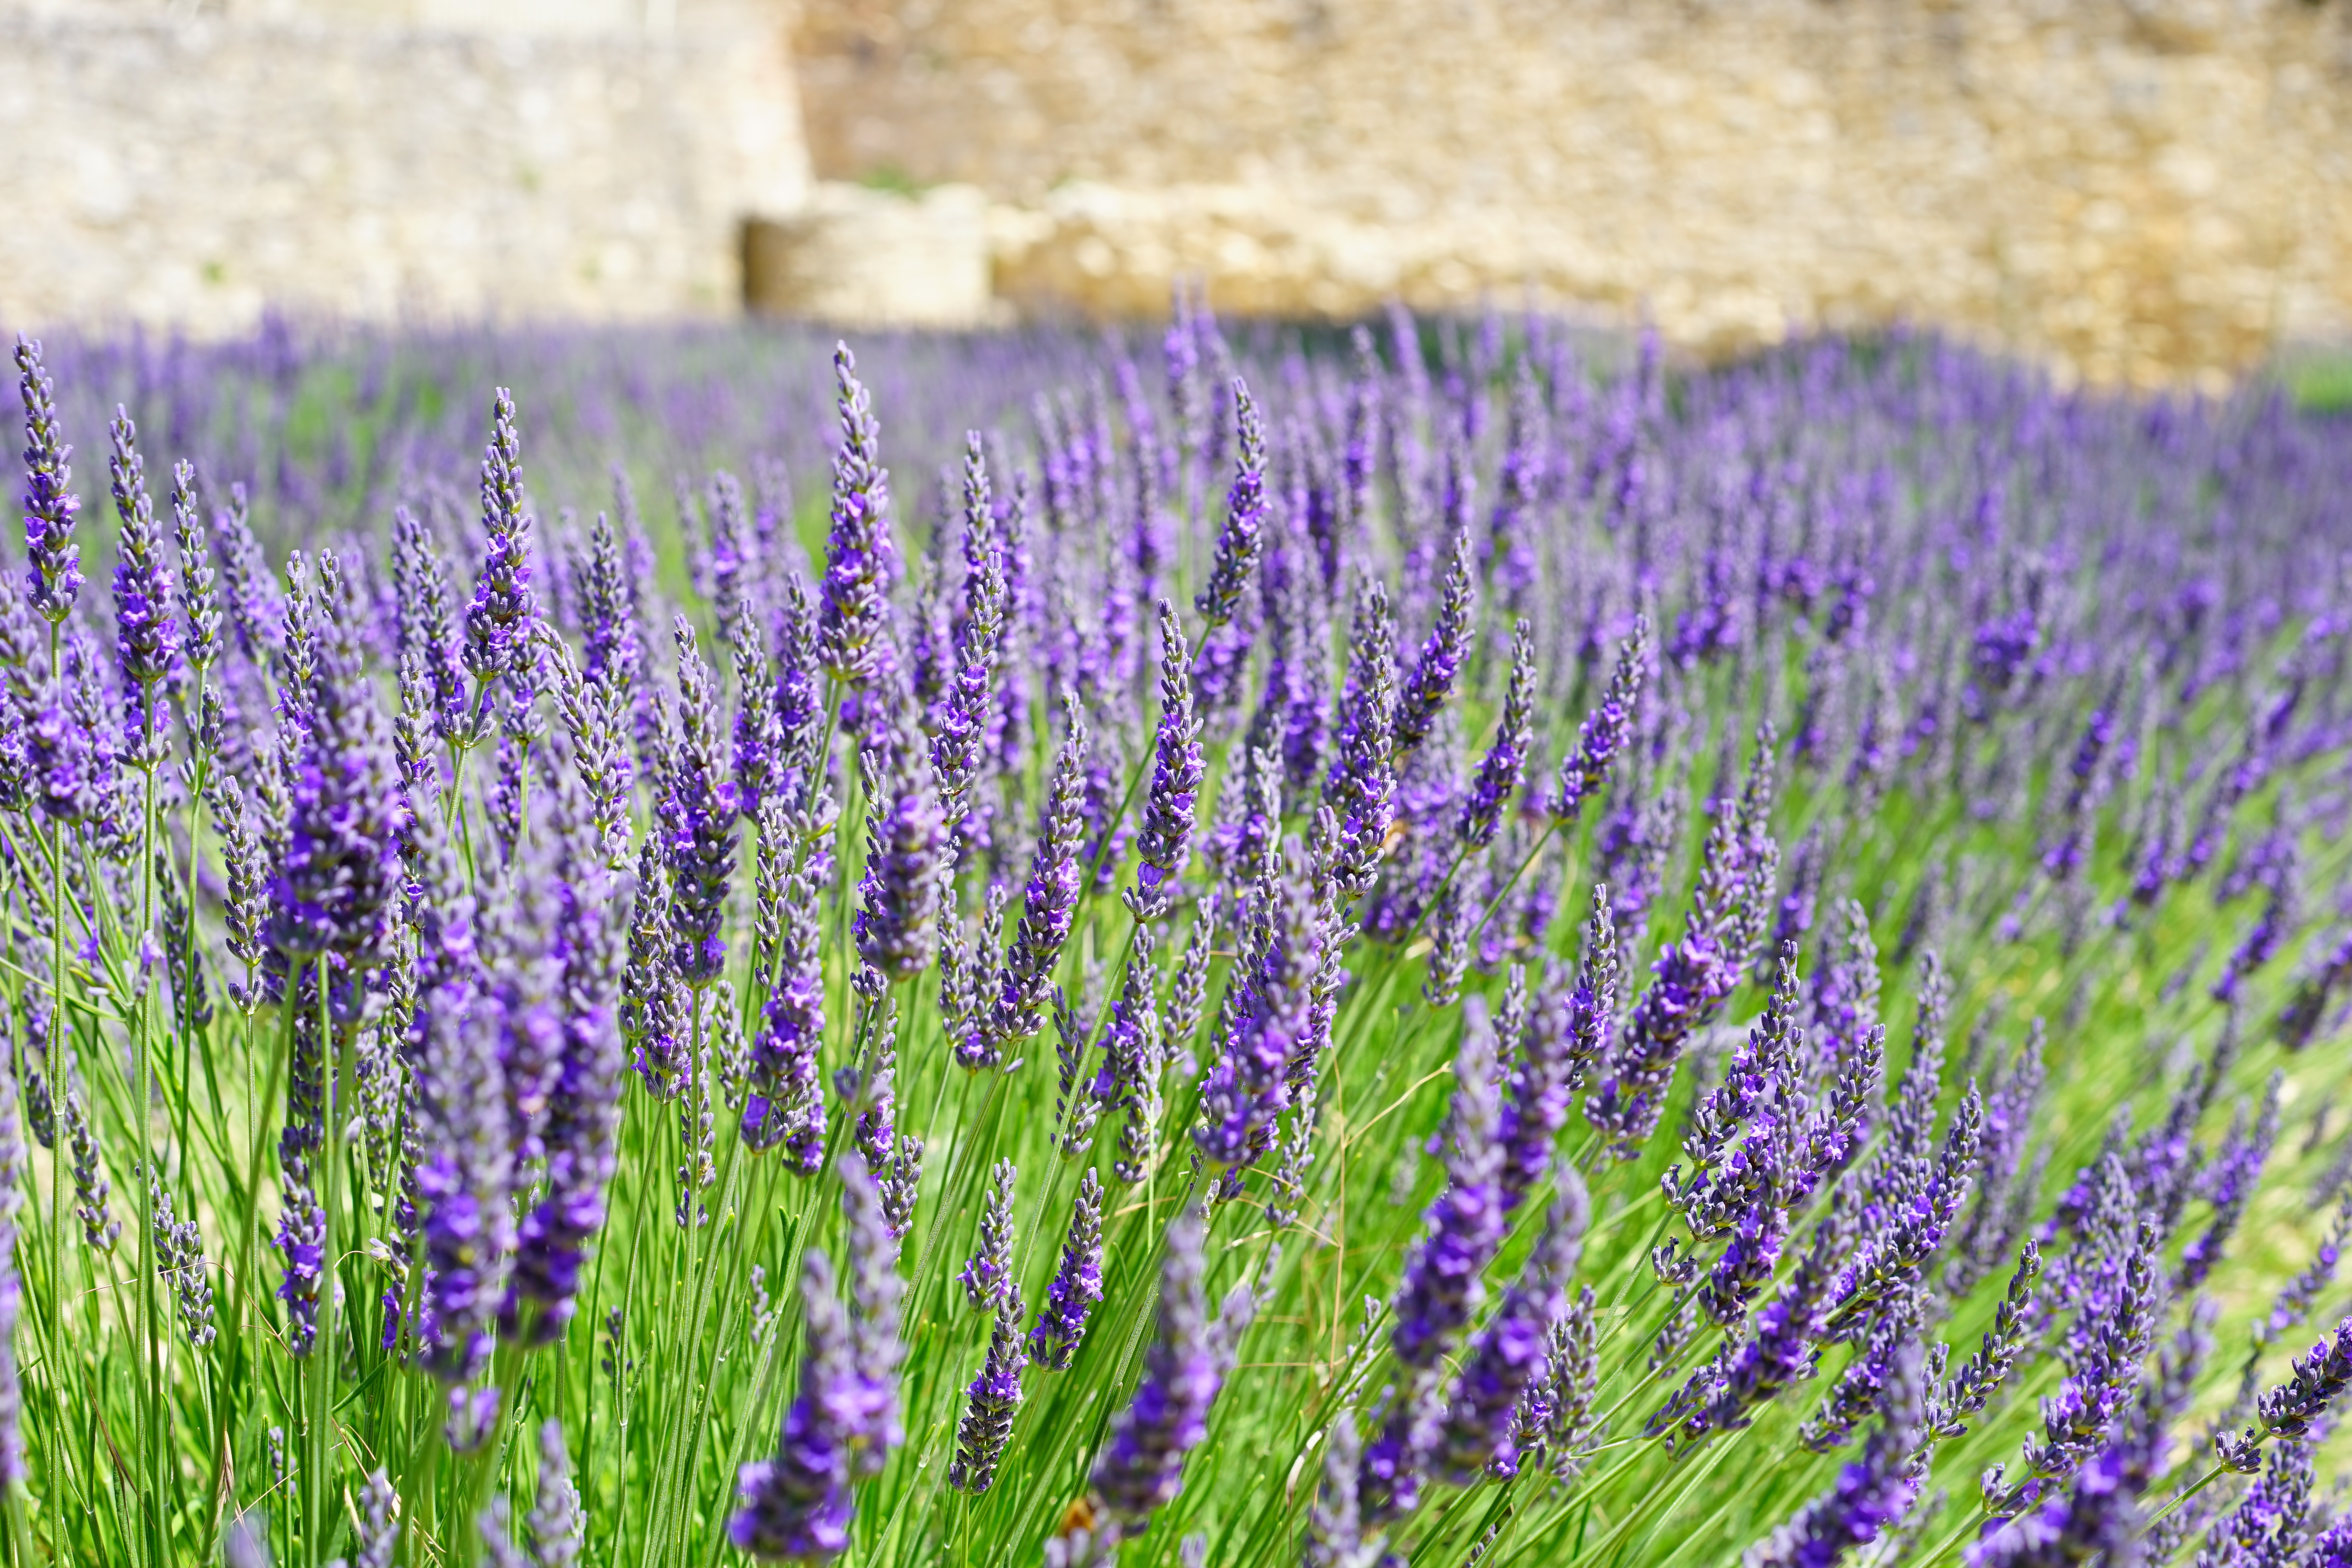
nature, grass, plant, field, meadow, prairie, flower, purple, summer, aroma, green, herb, crop, botany, blue, agriculture, garden, flora, lavender, wildflower, flowers, wild plant, french, bed, petals, decorative, violet, lavender field, provence, fragrant, herbs, flower meadow, fragrance, aromatic, medicinal plant, inflorescence, summer flowers, garden flowers, cottage garden, flowering plant, lamiaceae, lavender blossom, lavender cultivation, wildblue, true lavender, narrow leaf lavender, lavandula angustifolia, lavandula officinalis, lavandula vera, scented plant, homeopathy, lavender meadow, lavendula, annual plant, grass family, land plant, english lavender, french lavender, lavandula dentata